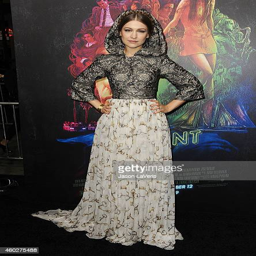
indie folk artist attends the premiere